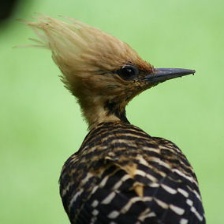
Species: BLONDE CRESTED WOODPECKER
Scientific name: CELEUS FLAVESCENS